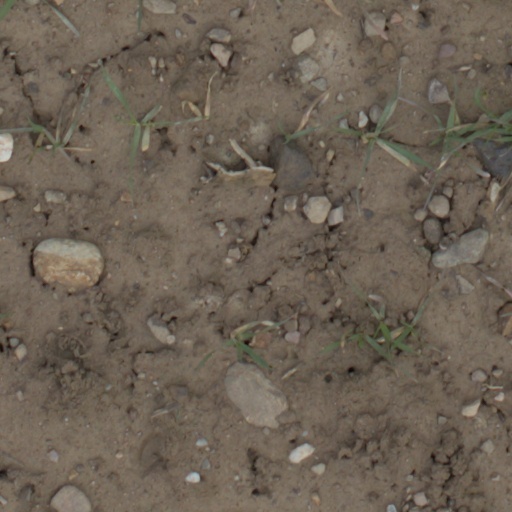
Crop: wheat